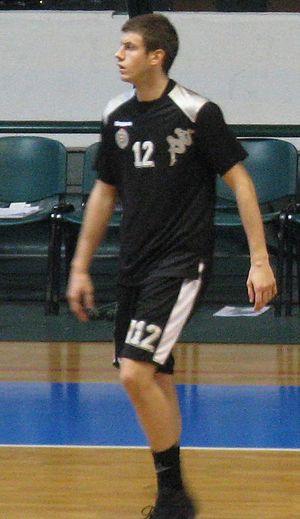
Novica Veličković, né le 5 octobre 1986 à Belgrade, est un joueur serbe de basket-ball, évoluant au poste d'ailier.